B. M. Vyas

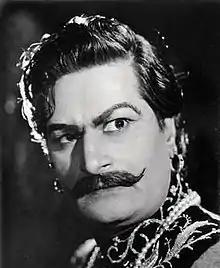

Brij Mohan Vyas (1920-2013) was an Indian actor of Bollywood who is best remembered for his role of Ravana in Babubhai Mistri's Sampoorna Ramayana (1961). He was the younger brother of lyricist Bharat Vyas.